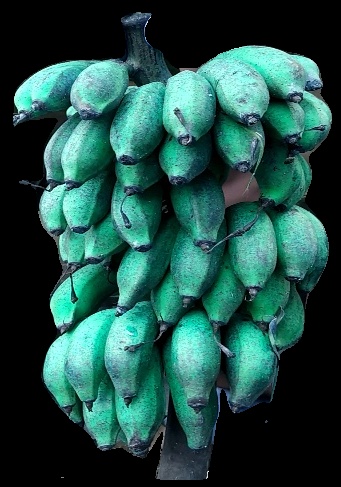
Variety: rasbale
Grade: grade3